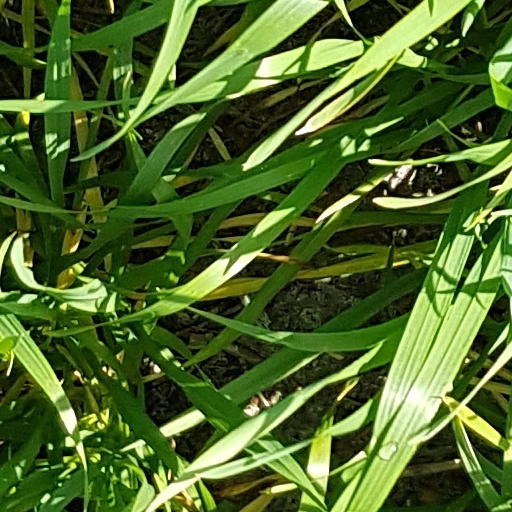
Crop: wheat